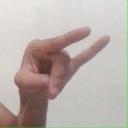
अक्षर: च